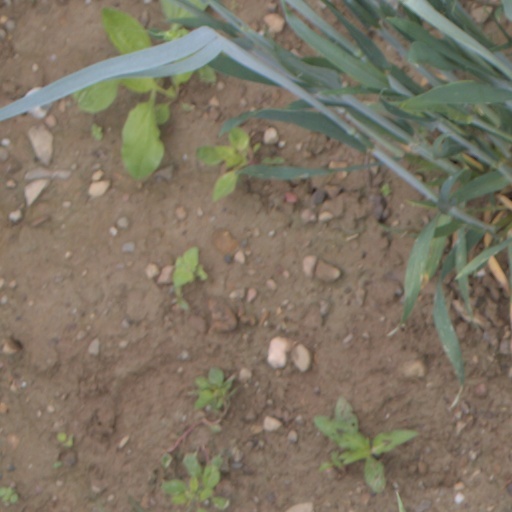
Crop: wheat